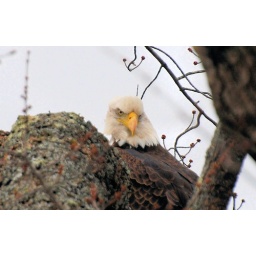
Didn't like me crawling around the base of his tree !!